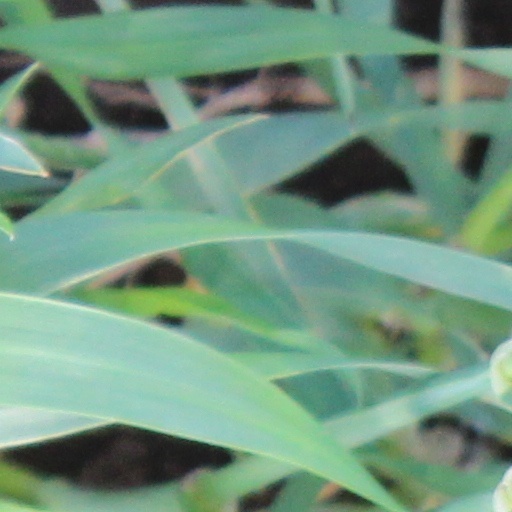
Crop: wheat